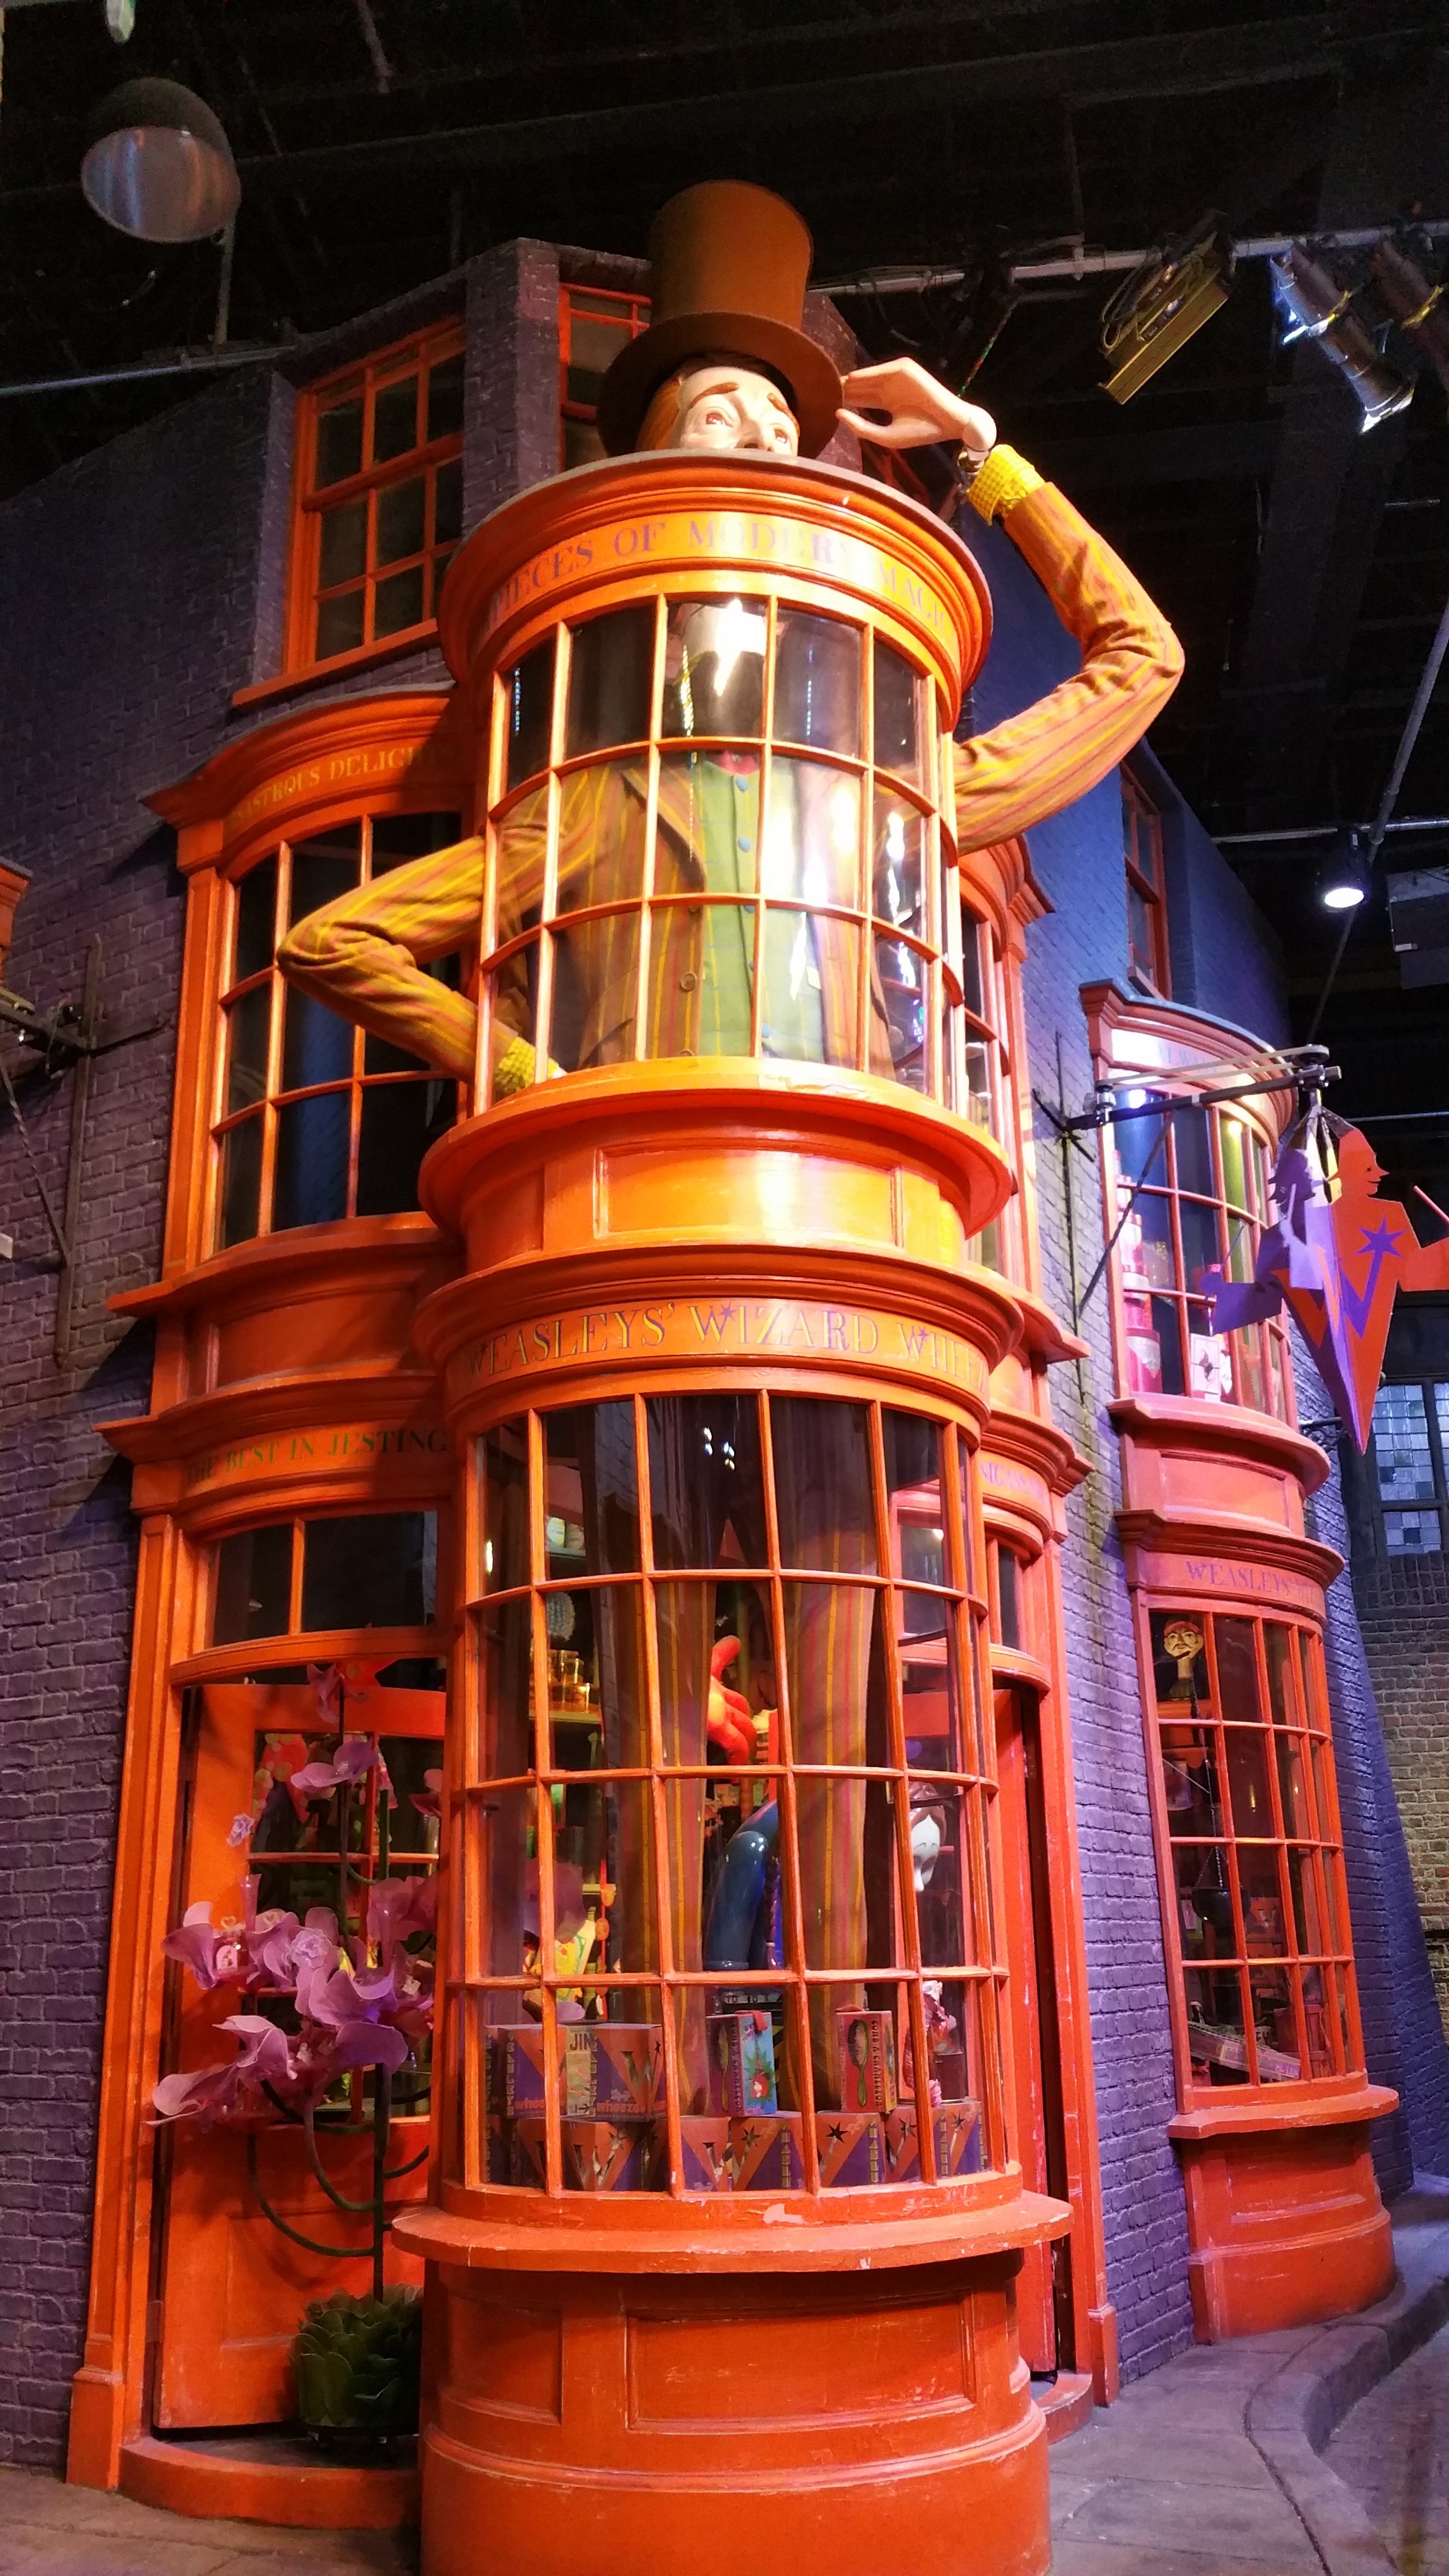
night, red, amusement park, harry potter, tourist attraction, warner bros, warner studio, harry potter studio, weasley, diagon alley, weasleys wizard wheezes, weasleys shop